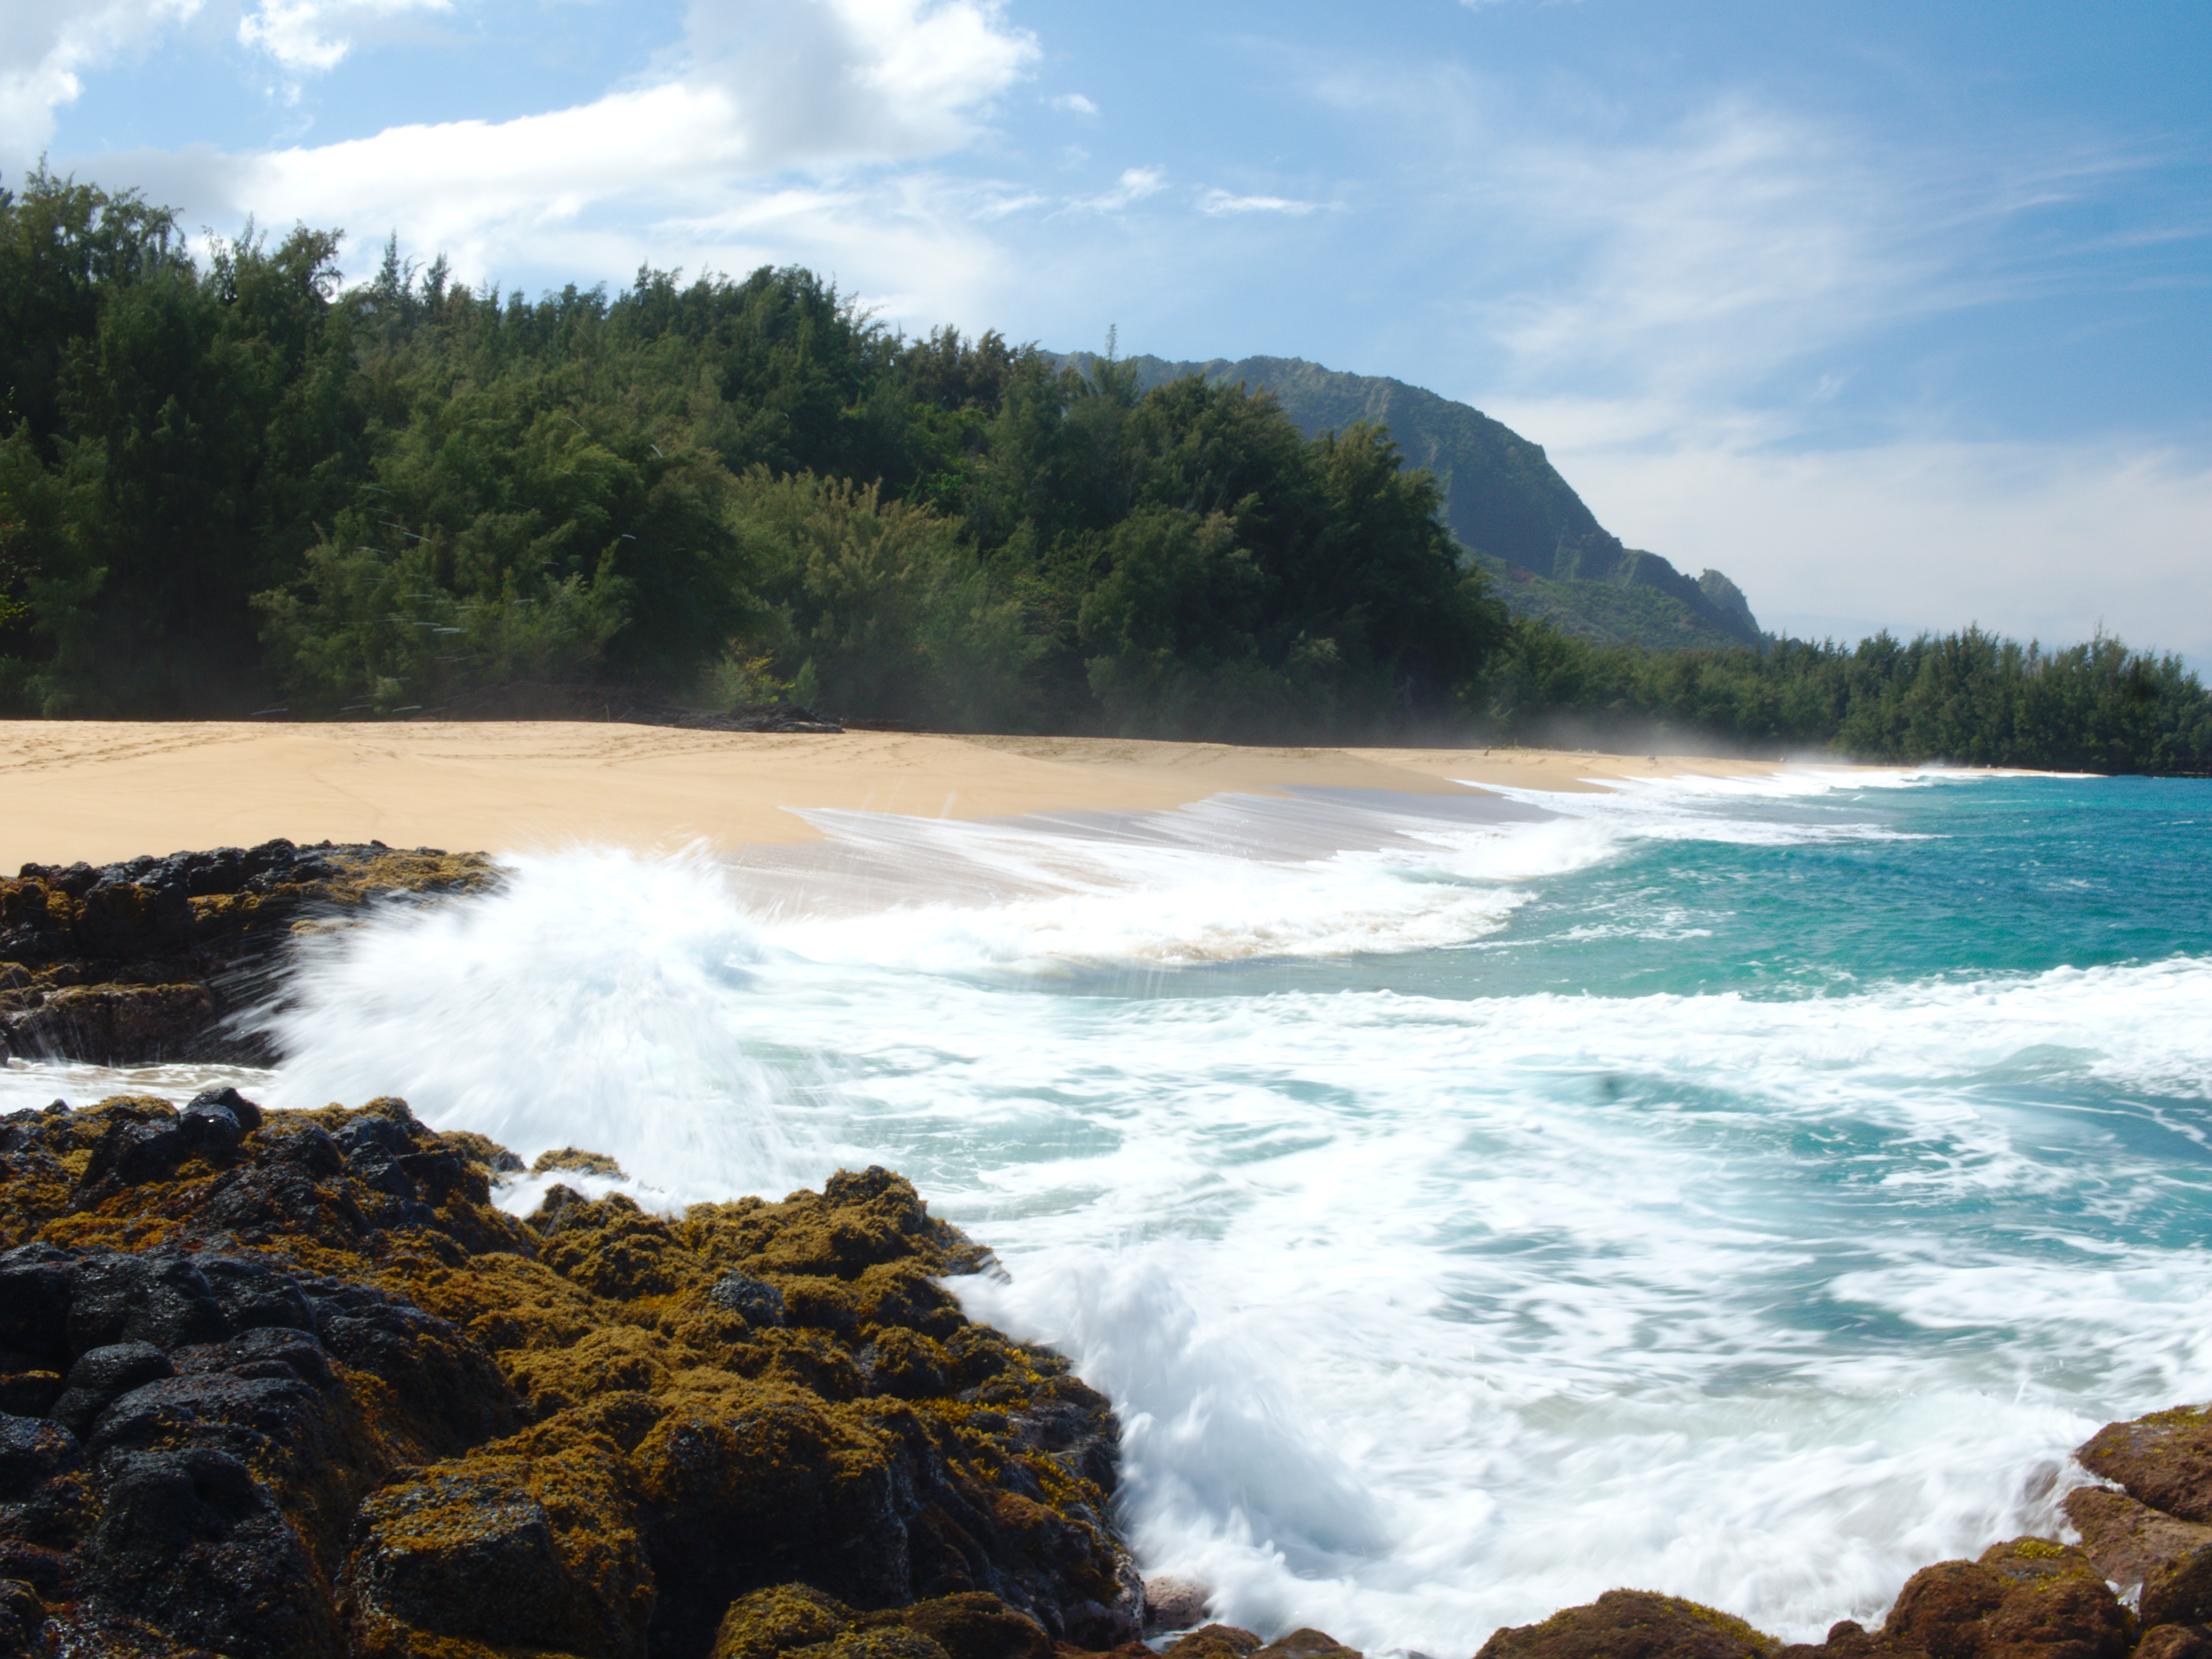
natural, body of water, water resources, coast, sea, nature, wave, shore, water, ocean, natural landscape, tropics, sky, wind wave, coastal and oceanic landforms, beach, promontory, headland, bay, watercourse, tide, inlet, river, rock, bight, sound, cove, cloud, bank, caribbean, landscape, cape, terrain, vacation, rapid, cliff, tourism, klippe